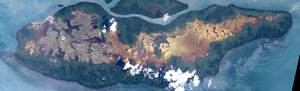
Saibai est une île australienne située dans le détroit de Torres au nord du Queensland dont la particularité est d'être située à 4 km seulement des côtes de la Papouasie-Nouvelle-Guinée. Basse et marécageuse, elle est majoritairement peuplée par des indigènes du Détroit de Torres.